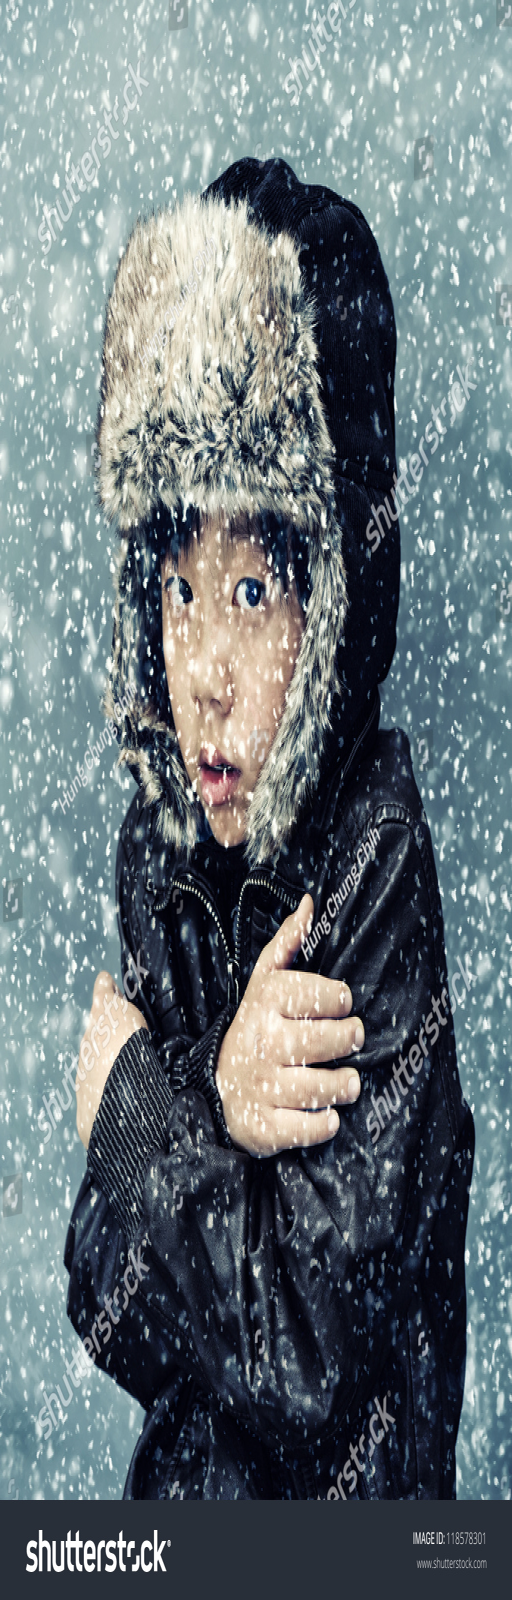
cute boy with hat feeling cold in the winter snow